Anger

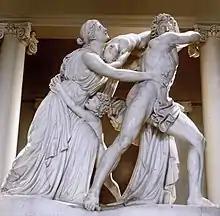
"The Fury of Athamas" by John Flaxman (1755–1826)

Neuroscience has shown that emotions are generated by multiple structures in the brain. The rapid, minimal, and evaluative processing of the emotional significance of the sensory data is done when the data passes through the amygdala in its travel from the sensory organs along certain neural pathways towards the limbic forebrain. Emotion caused by discrimination of stimulus features, thoughts, or memories occurs when its information is relayed from the thalamus to the neocortex. Based on some statistical analysis, some scholars have suggested that the tendency for anger may be genetic. Distinguishing between genetic and environmental factors requires further research and actual measurement of specific genes and environments.